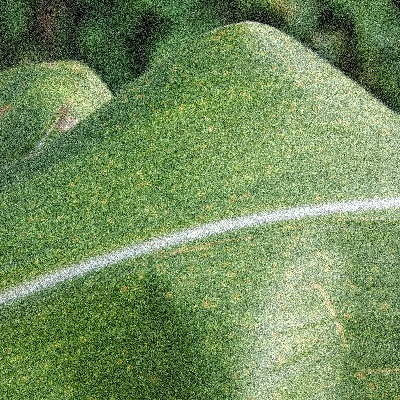
Label: Corn_(Maize)___Leaf_Spot